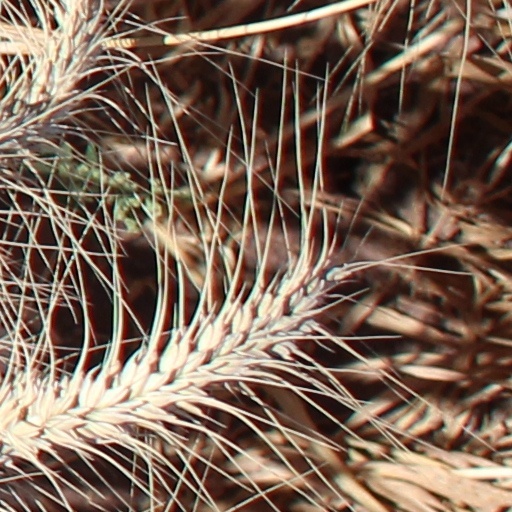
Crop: wheat